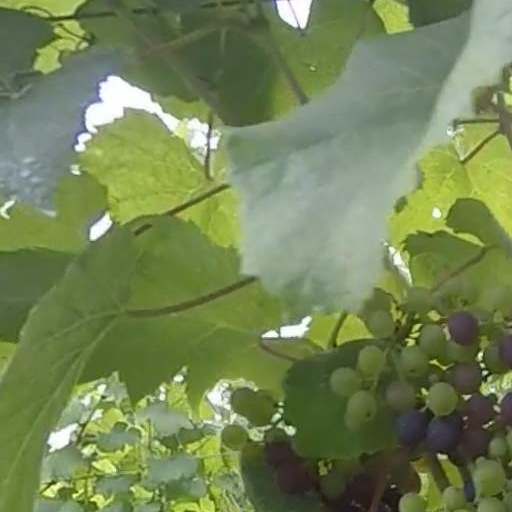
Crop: grape